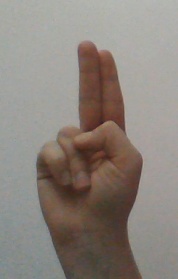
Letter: taa